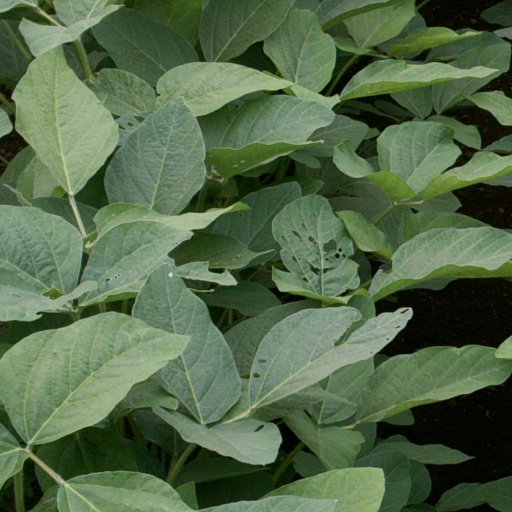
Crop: soybean